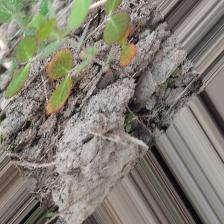
Label: Lentil Rust